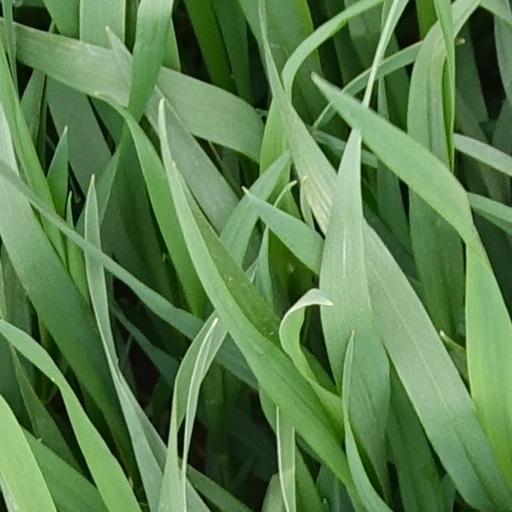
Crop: wheat